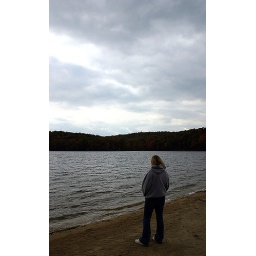
My friend kate standing by a lake in New York.